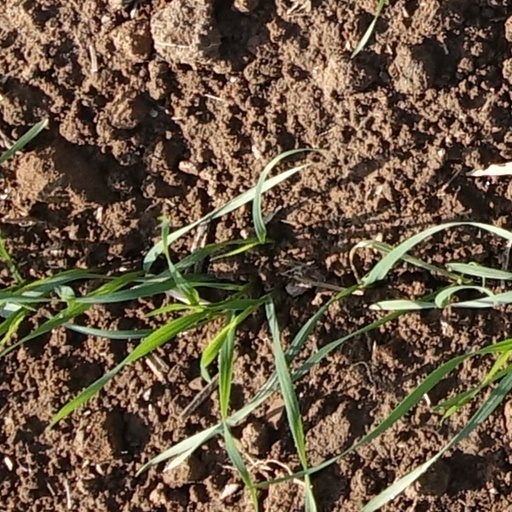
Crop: wheat